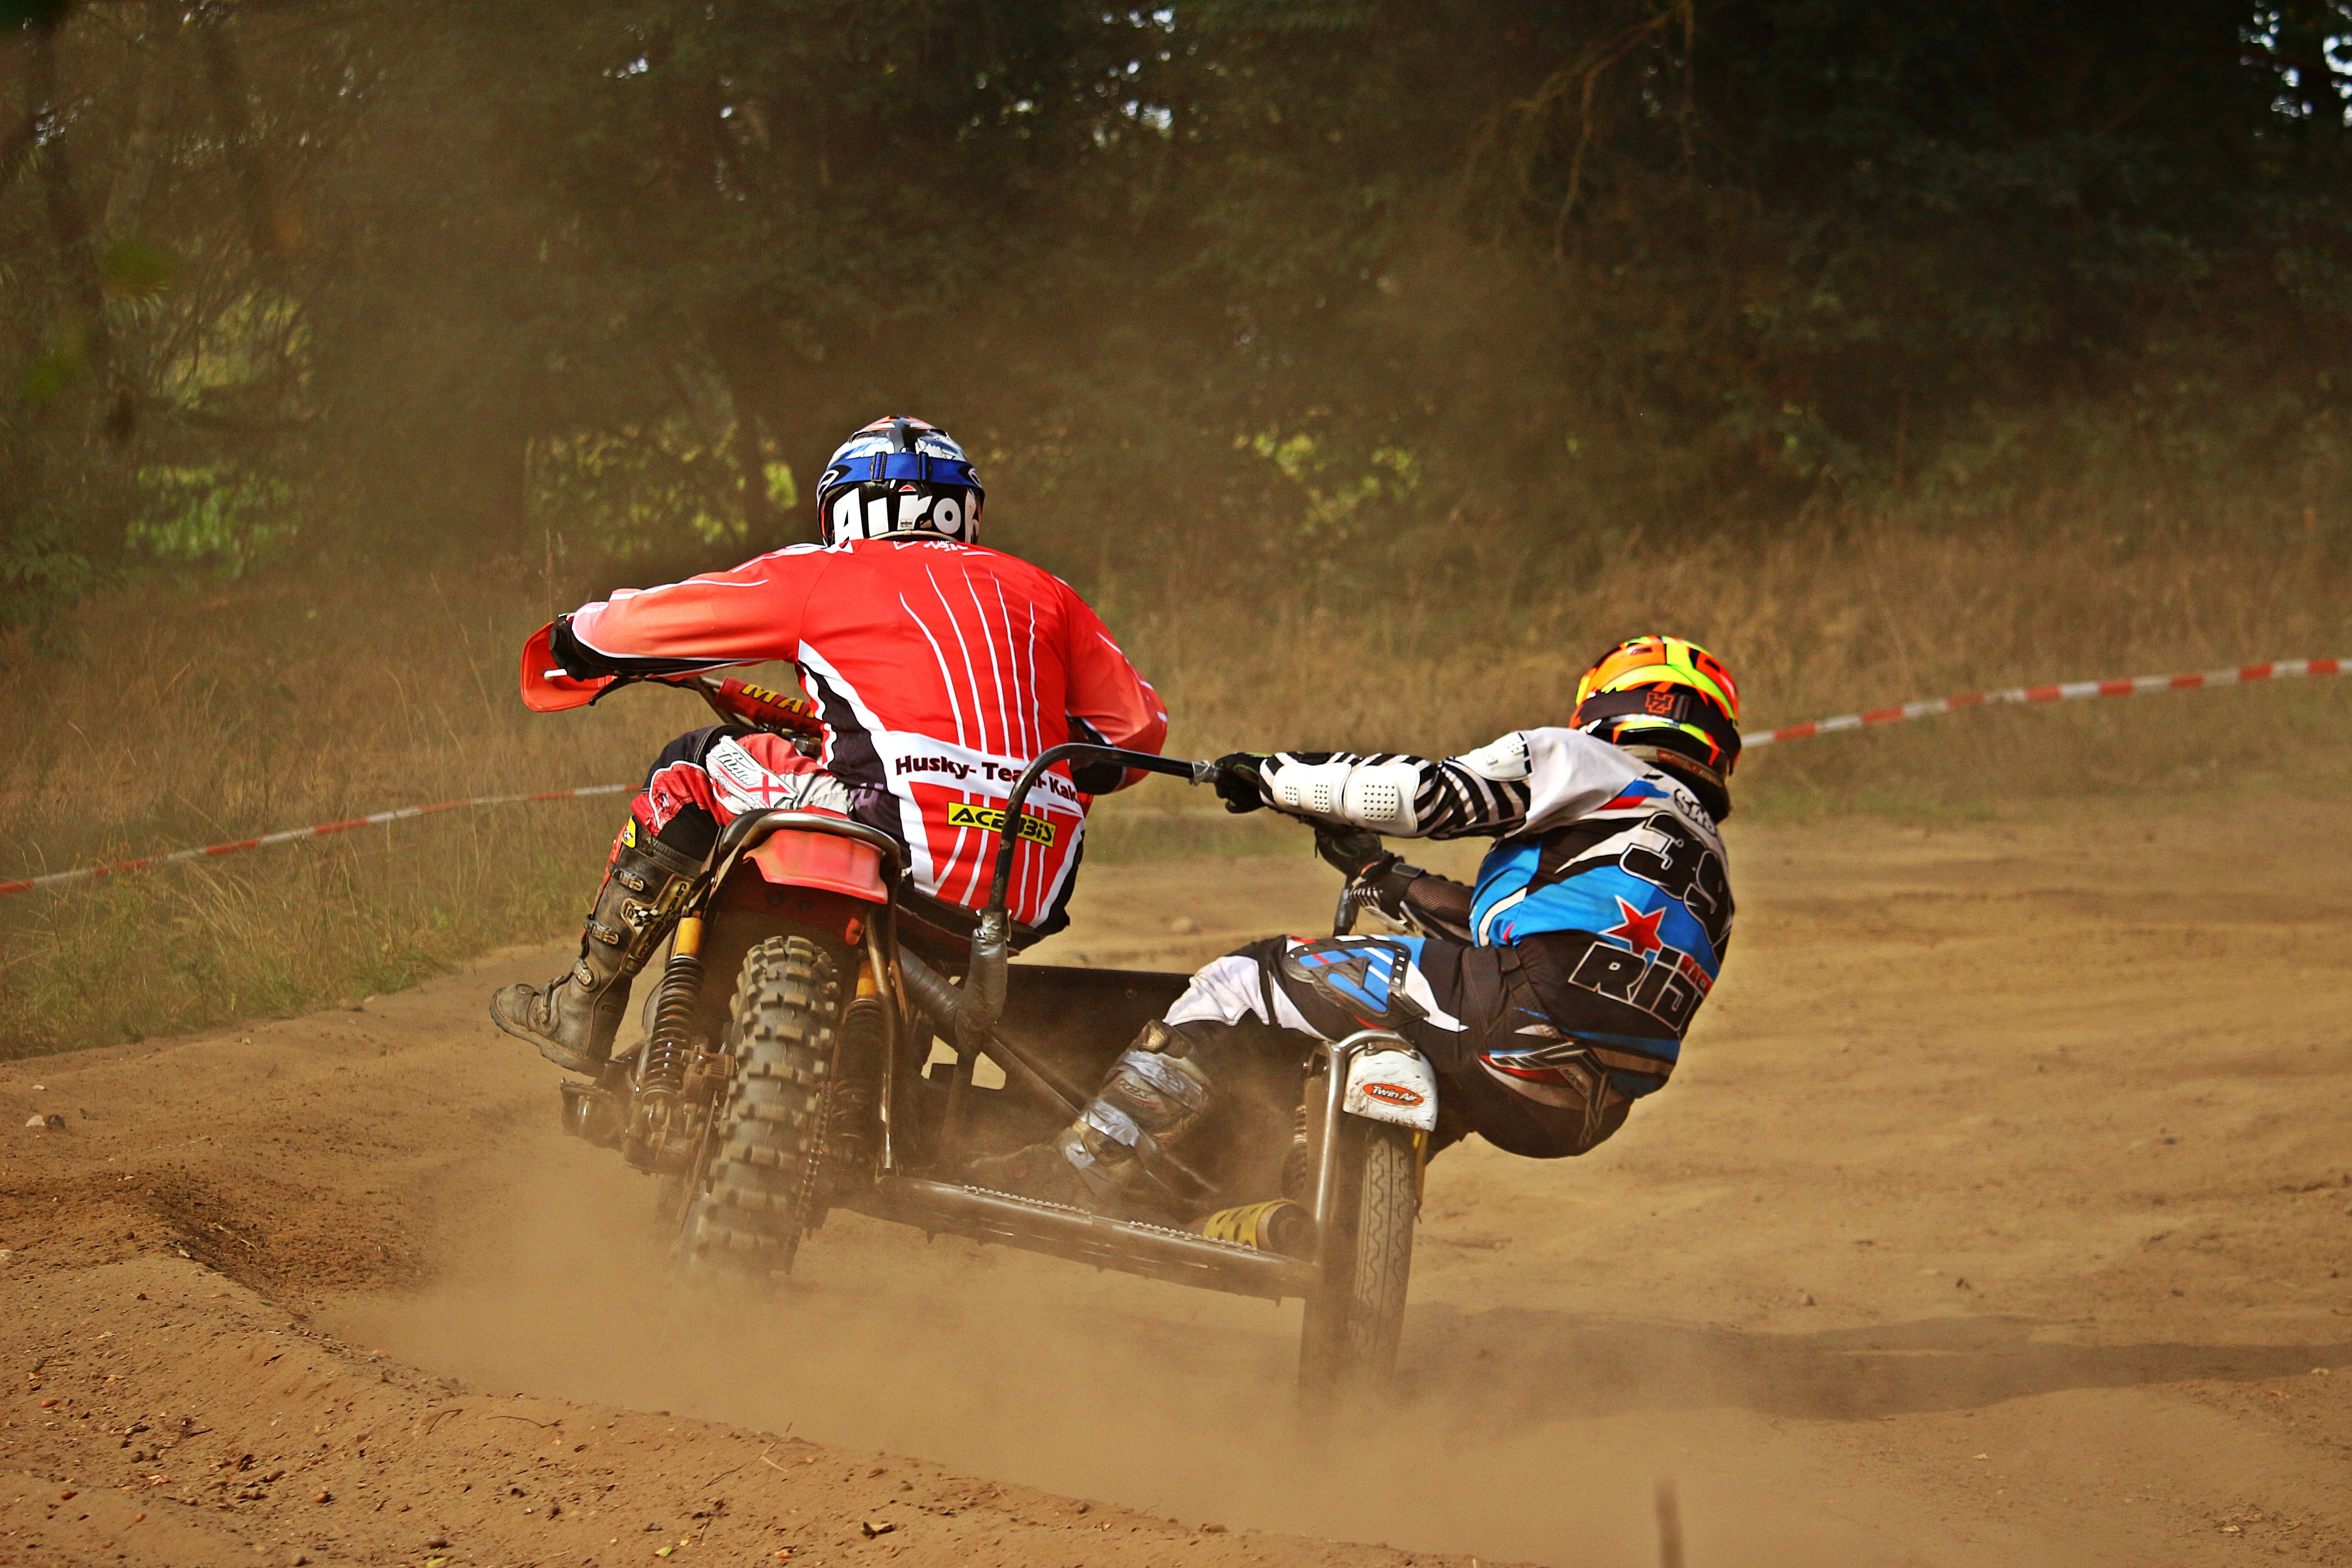
sand, vehicle, motorcycle, motocross, soil, cross, extreme sport, race, sports, racing, sidecar, motorsport, enduro, freestyle motocross, motocross ride, motorcycle sport, all terrain vehicle, motorcycle racing, off roading, endurocross, dirt track racing